Kyary Pamyu Pamyu

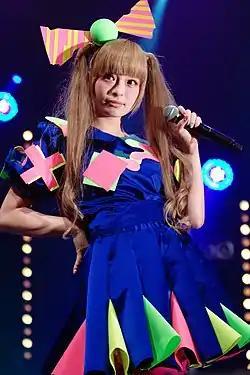
Kyary Pamyu Pamyu performing at the Japan Expo in July 2012

, known professionally as Kyary Pamyu Pamyu (Hiragana: ), is a Japanese singer, model and tarento. Her public image is associated with Japan's "kawaii" and "decora" culture, centered in the Harajuku neighborhood of Tokyo. Kyary's music is produced by musician Yasutaka Nakata of electronic music duo Capsule.